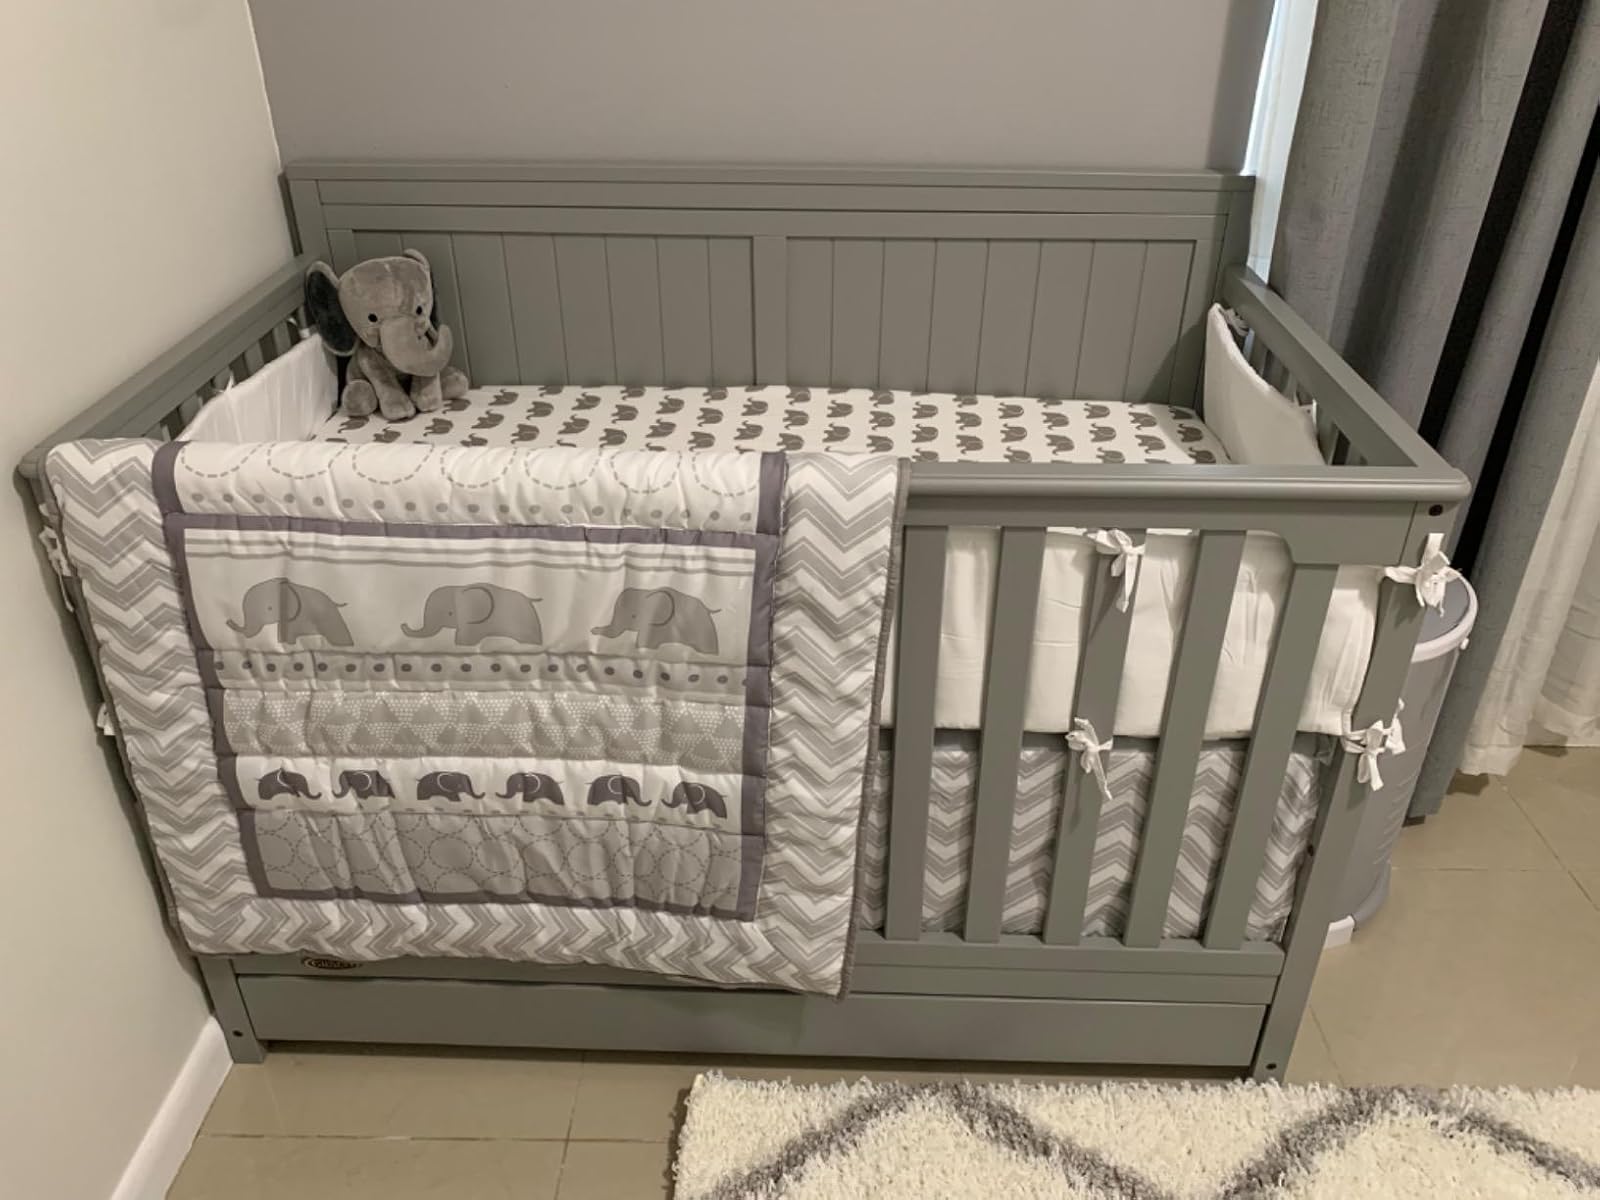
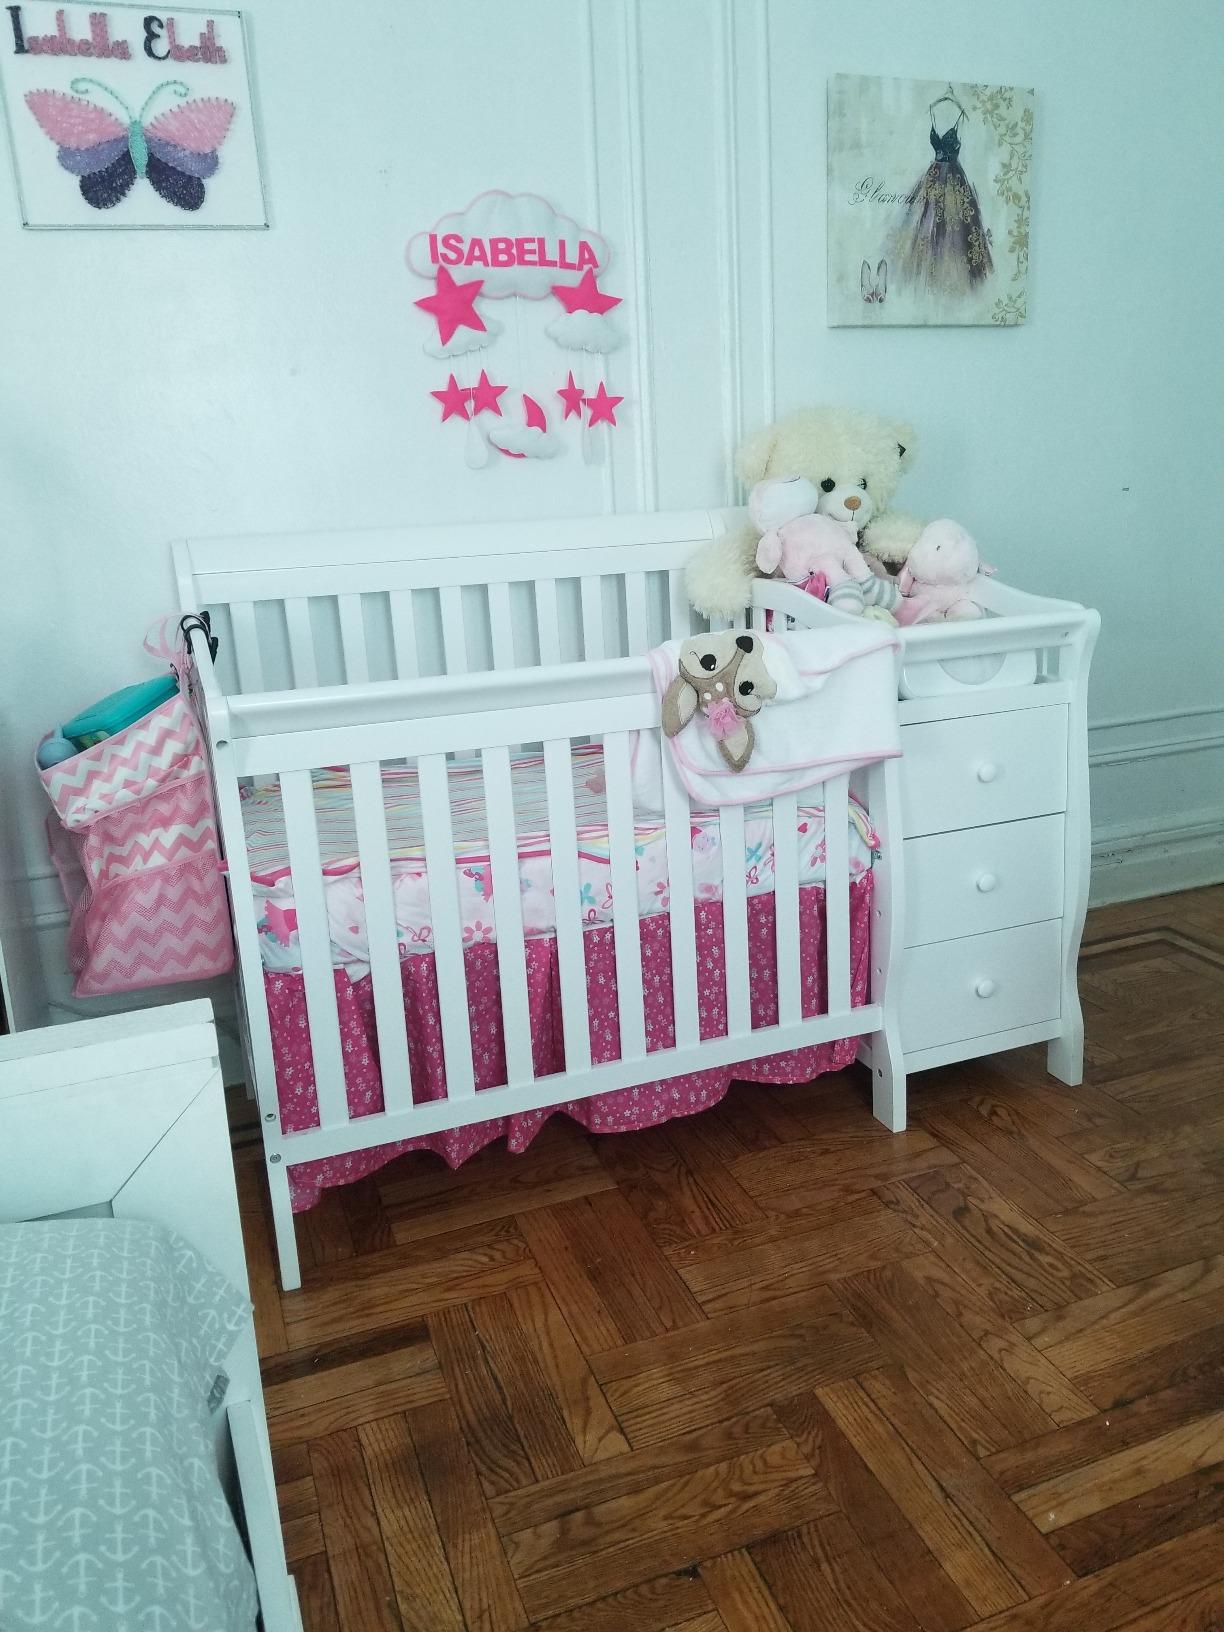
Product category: products_crib
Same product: no